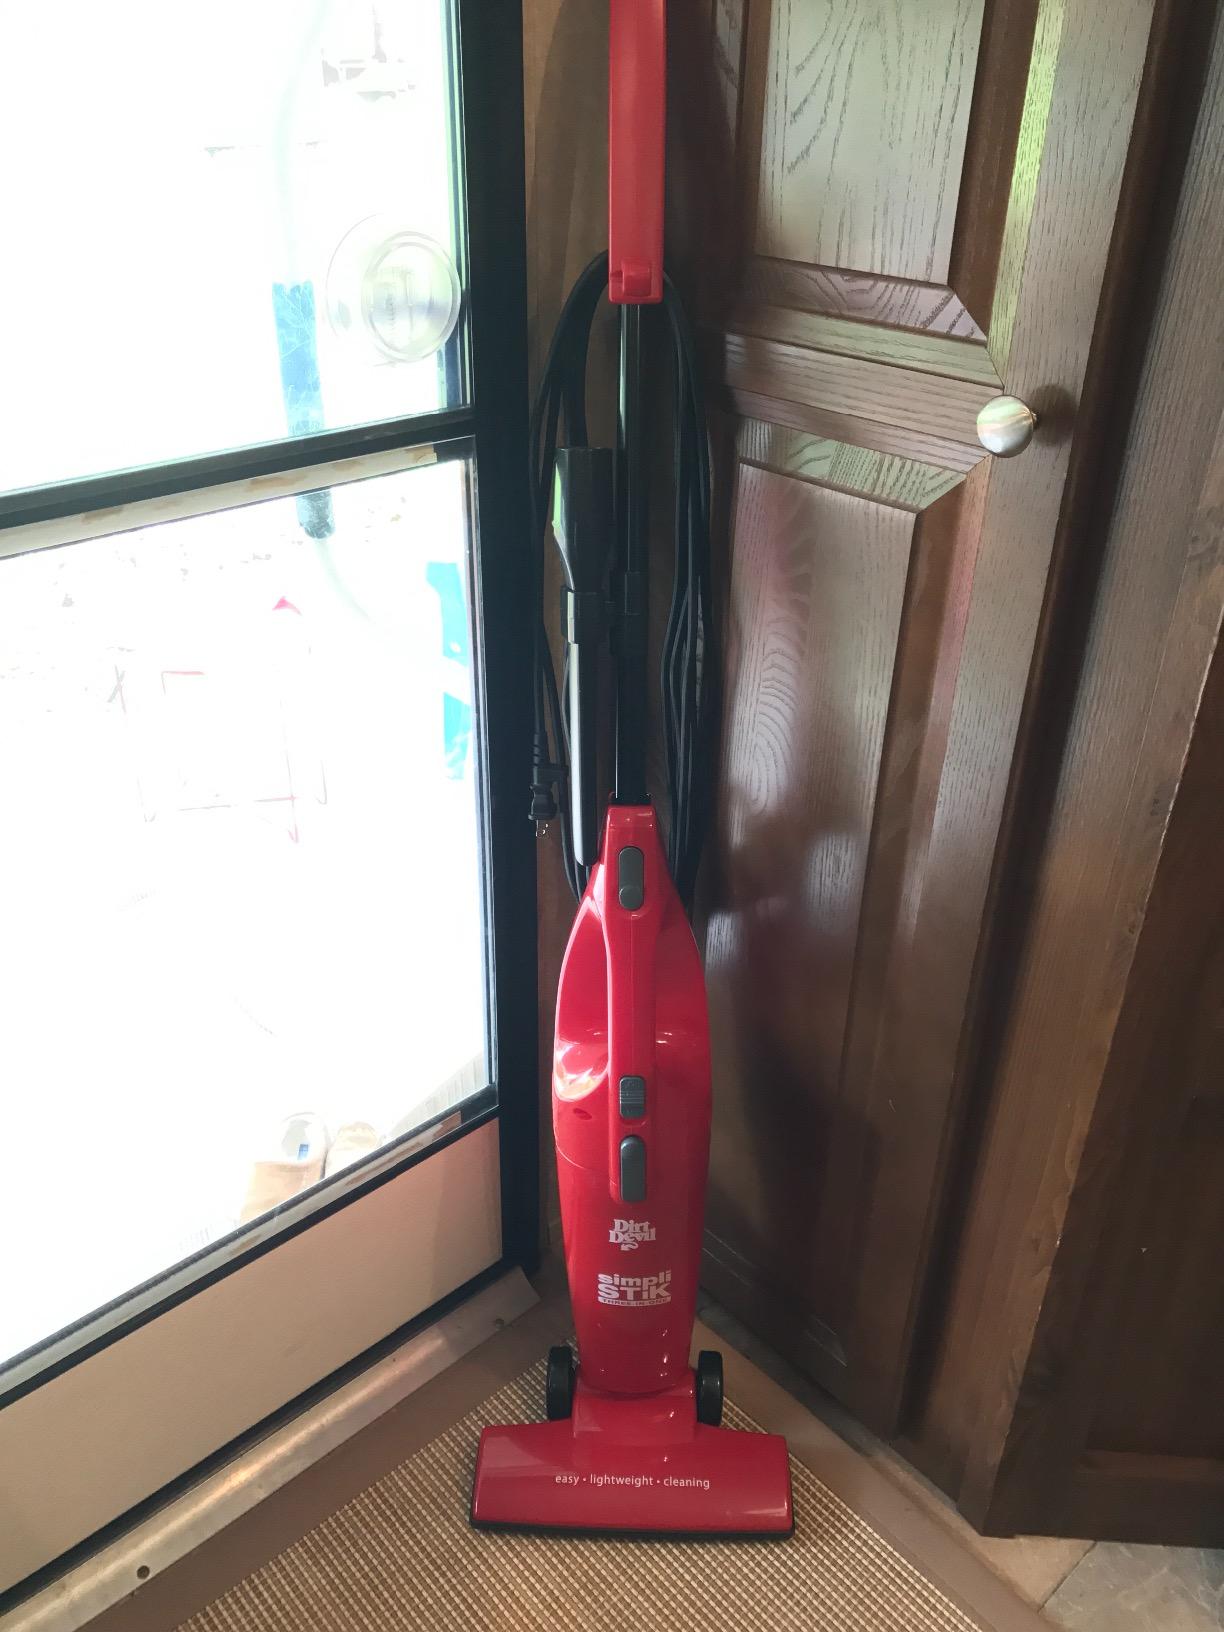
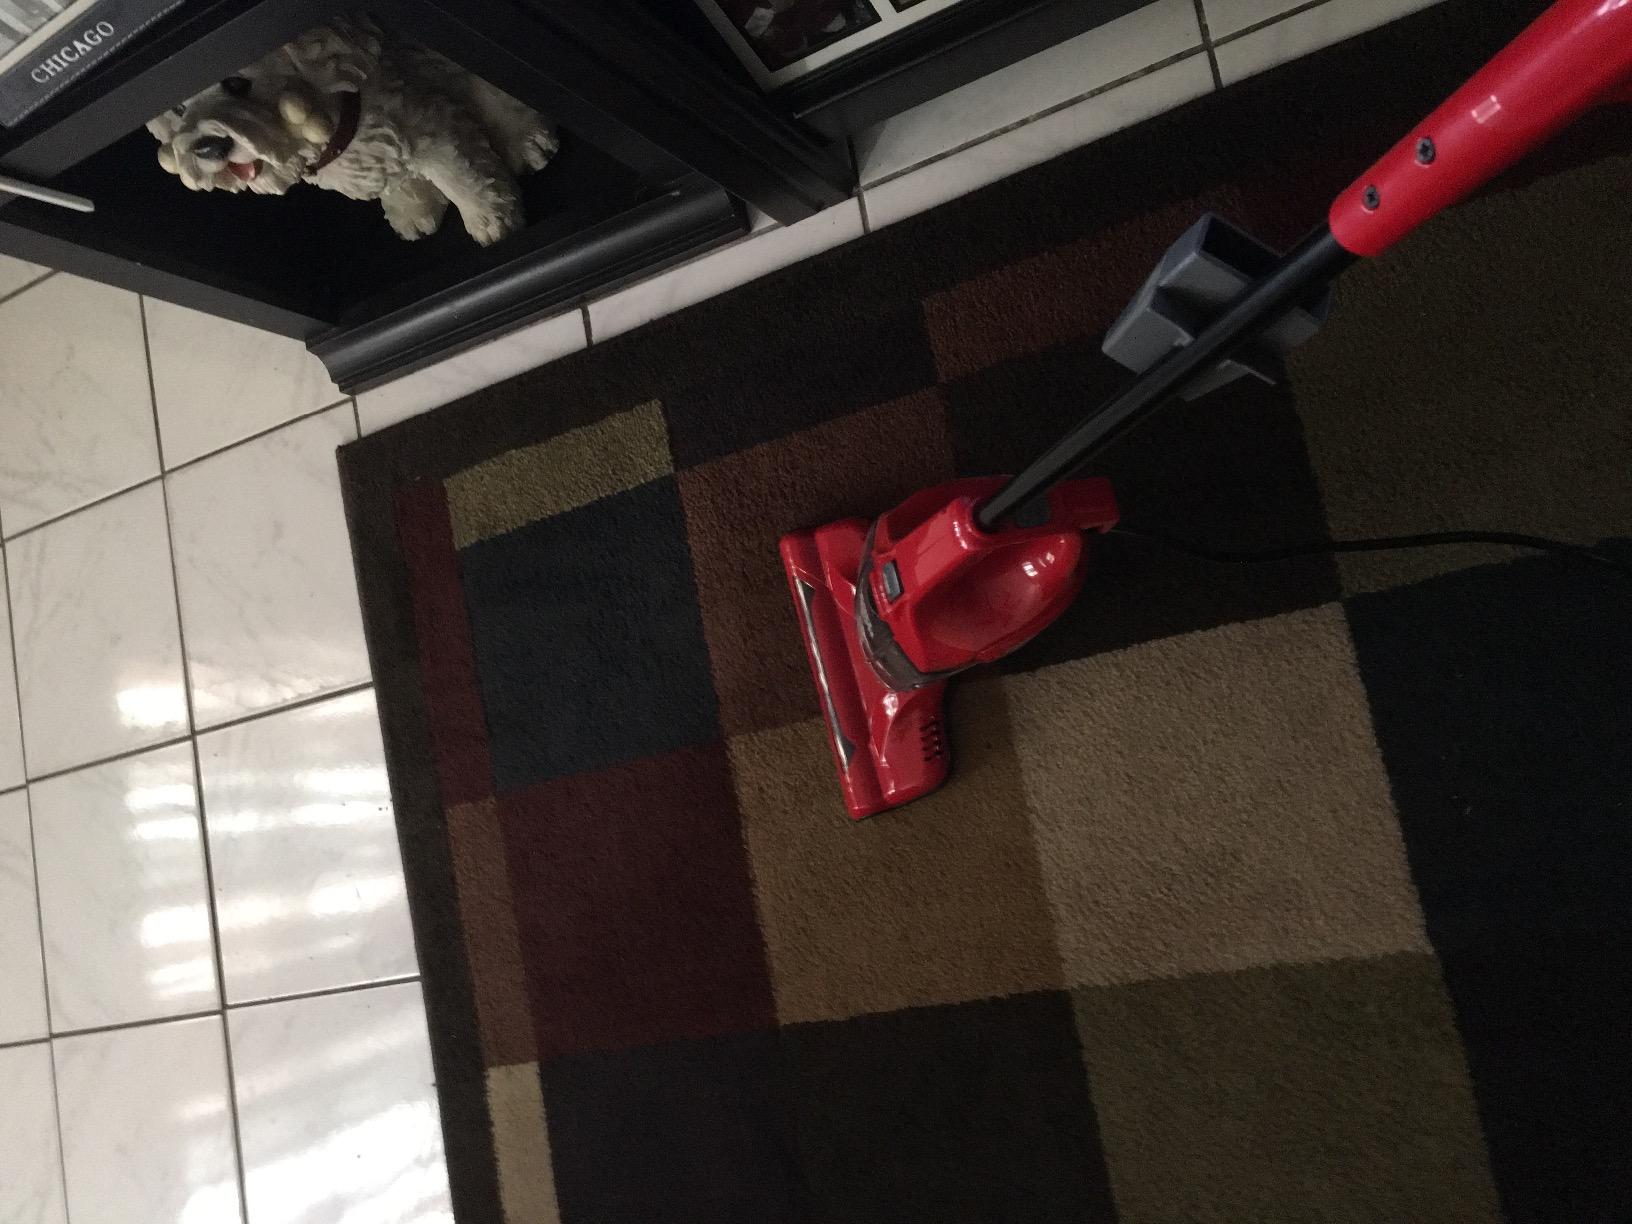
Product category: items_vacuum
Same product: no